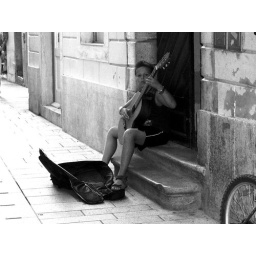
A young guitar player in a Krk's street